List of number-one urban albums of 2023 (Australia)

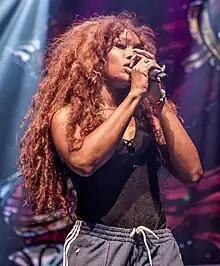
SZA's "SOS" spent a total of 25 non-consecutive weeks at number-one.

This is a list of albums that reached number-one on the ARIA Hip Hop/R&B Albums Chart in 2023. The ARIA Hip Hop/R&B Albums Chart is a weekly chart that ranks the best-performing hip hop and R&B albums in Australia. It is published by the Australian Recording Industry Association (ARIA), an organisation that collects music data for the weekly ARIA Charts. To be eligible to appear on the chart, the recording must be an album of a predominantly urban nature.